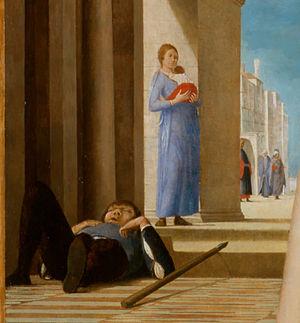
détail des personnages de gauche
Saint Sébastien est une peinture à l'huile sur panneau transposée sur toile d'Antonello de Messine, réalisée vers 1478 et conservée à la Gemäldegalerie Alte Meister de Dresde.